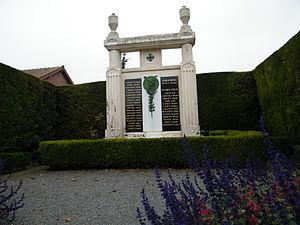
Monument.
Mesnil-Saint-Nicaise est une commune française située dans le département de la Somme, en région Hauts-de-France.